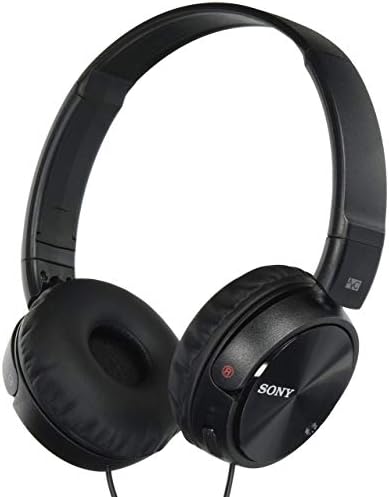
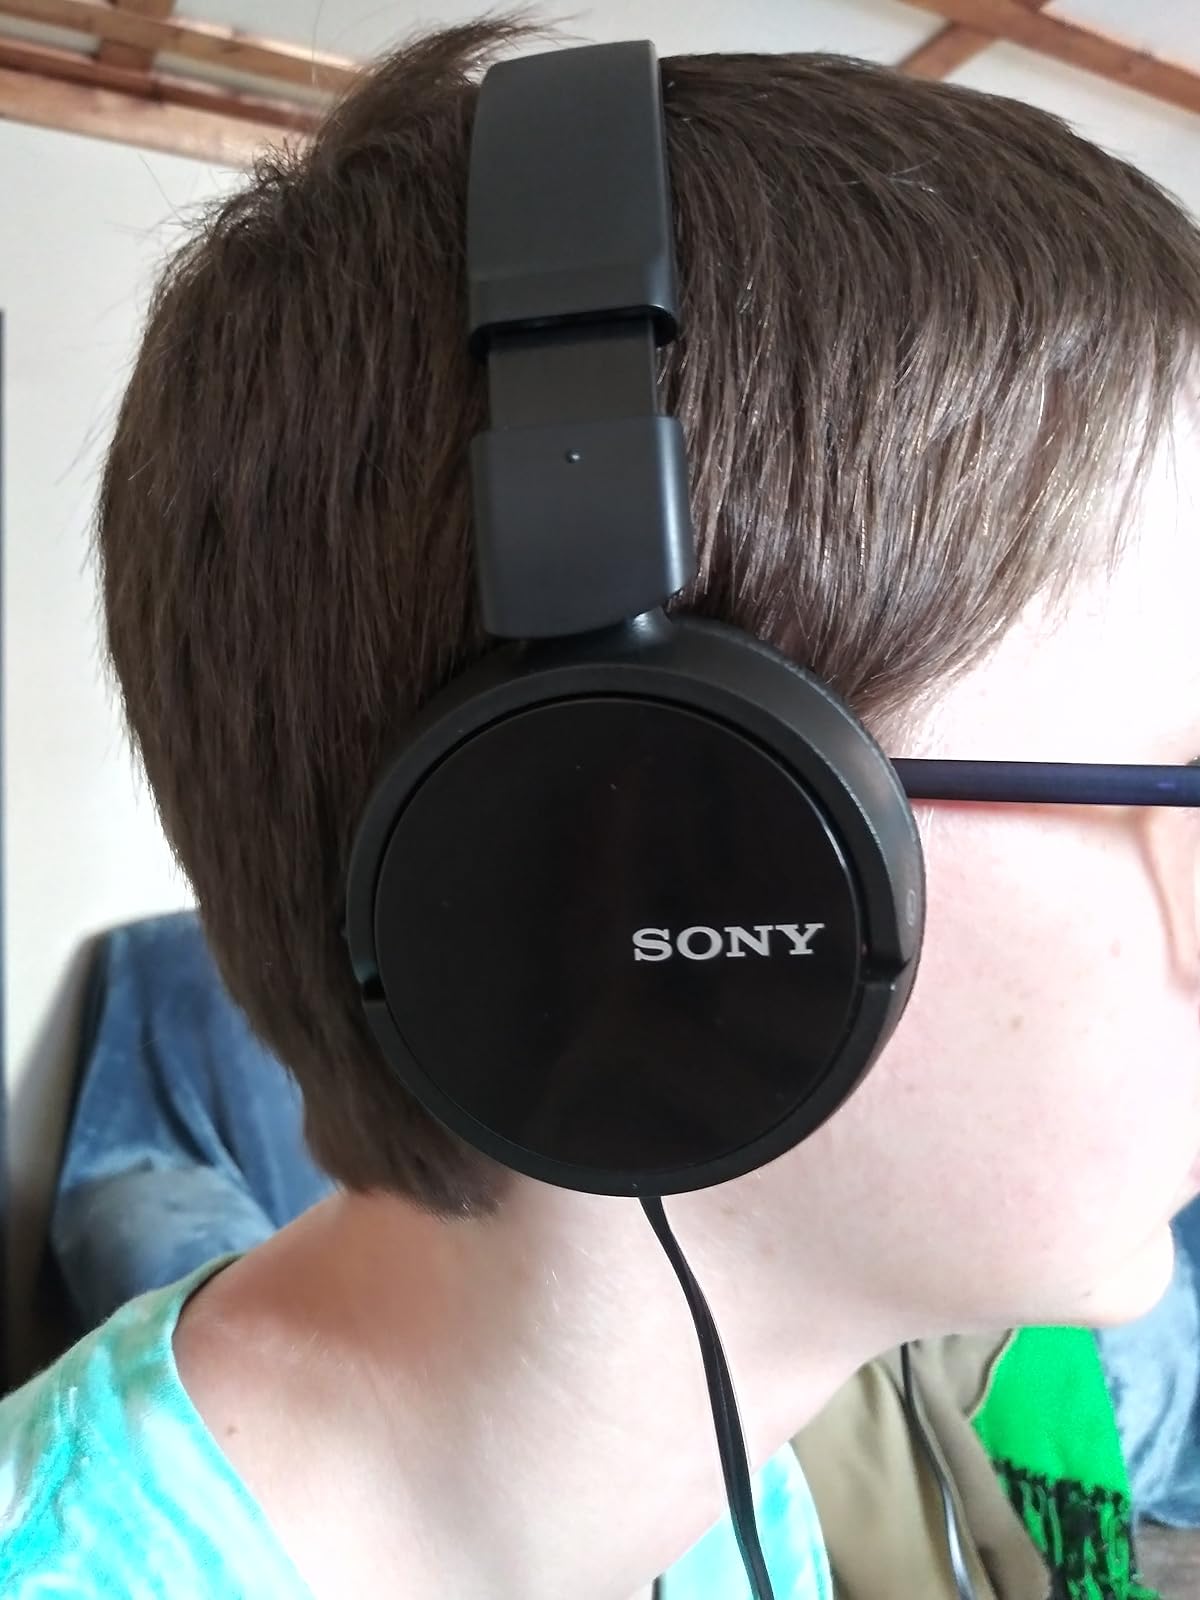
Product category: headphones
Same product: yes